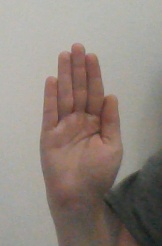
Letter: seen